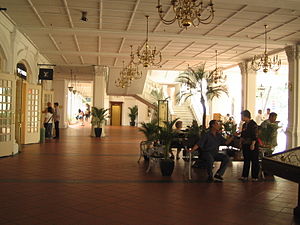
Raffles Hotel / Kendte gæster og besøgende
Raffles nordlige fløj
Raffles Hotel er et luksuriøst hotel i Singapore bygget i 1887 i typisk kolonistil som har fået sit navn efter Singapores grundlægger Sir Stamford Raffles. Hotellet er kendt for sin luksus og eksklusive restauranter, men er også kendt for at være ophavssted for drinken Singapore Sling.